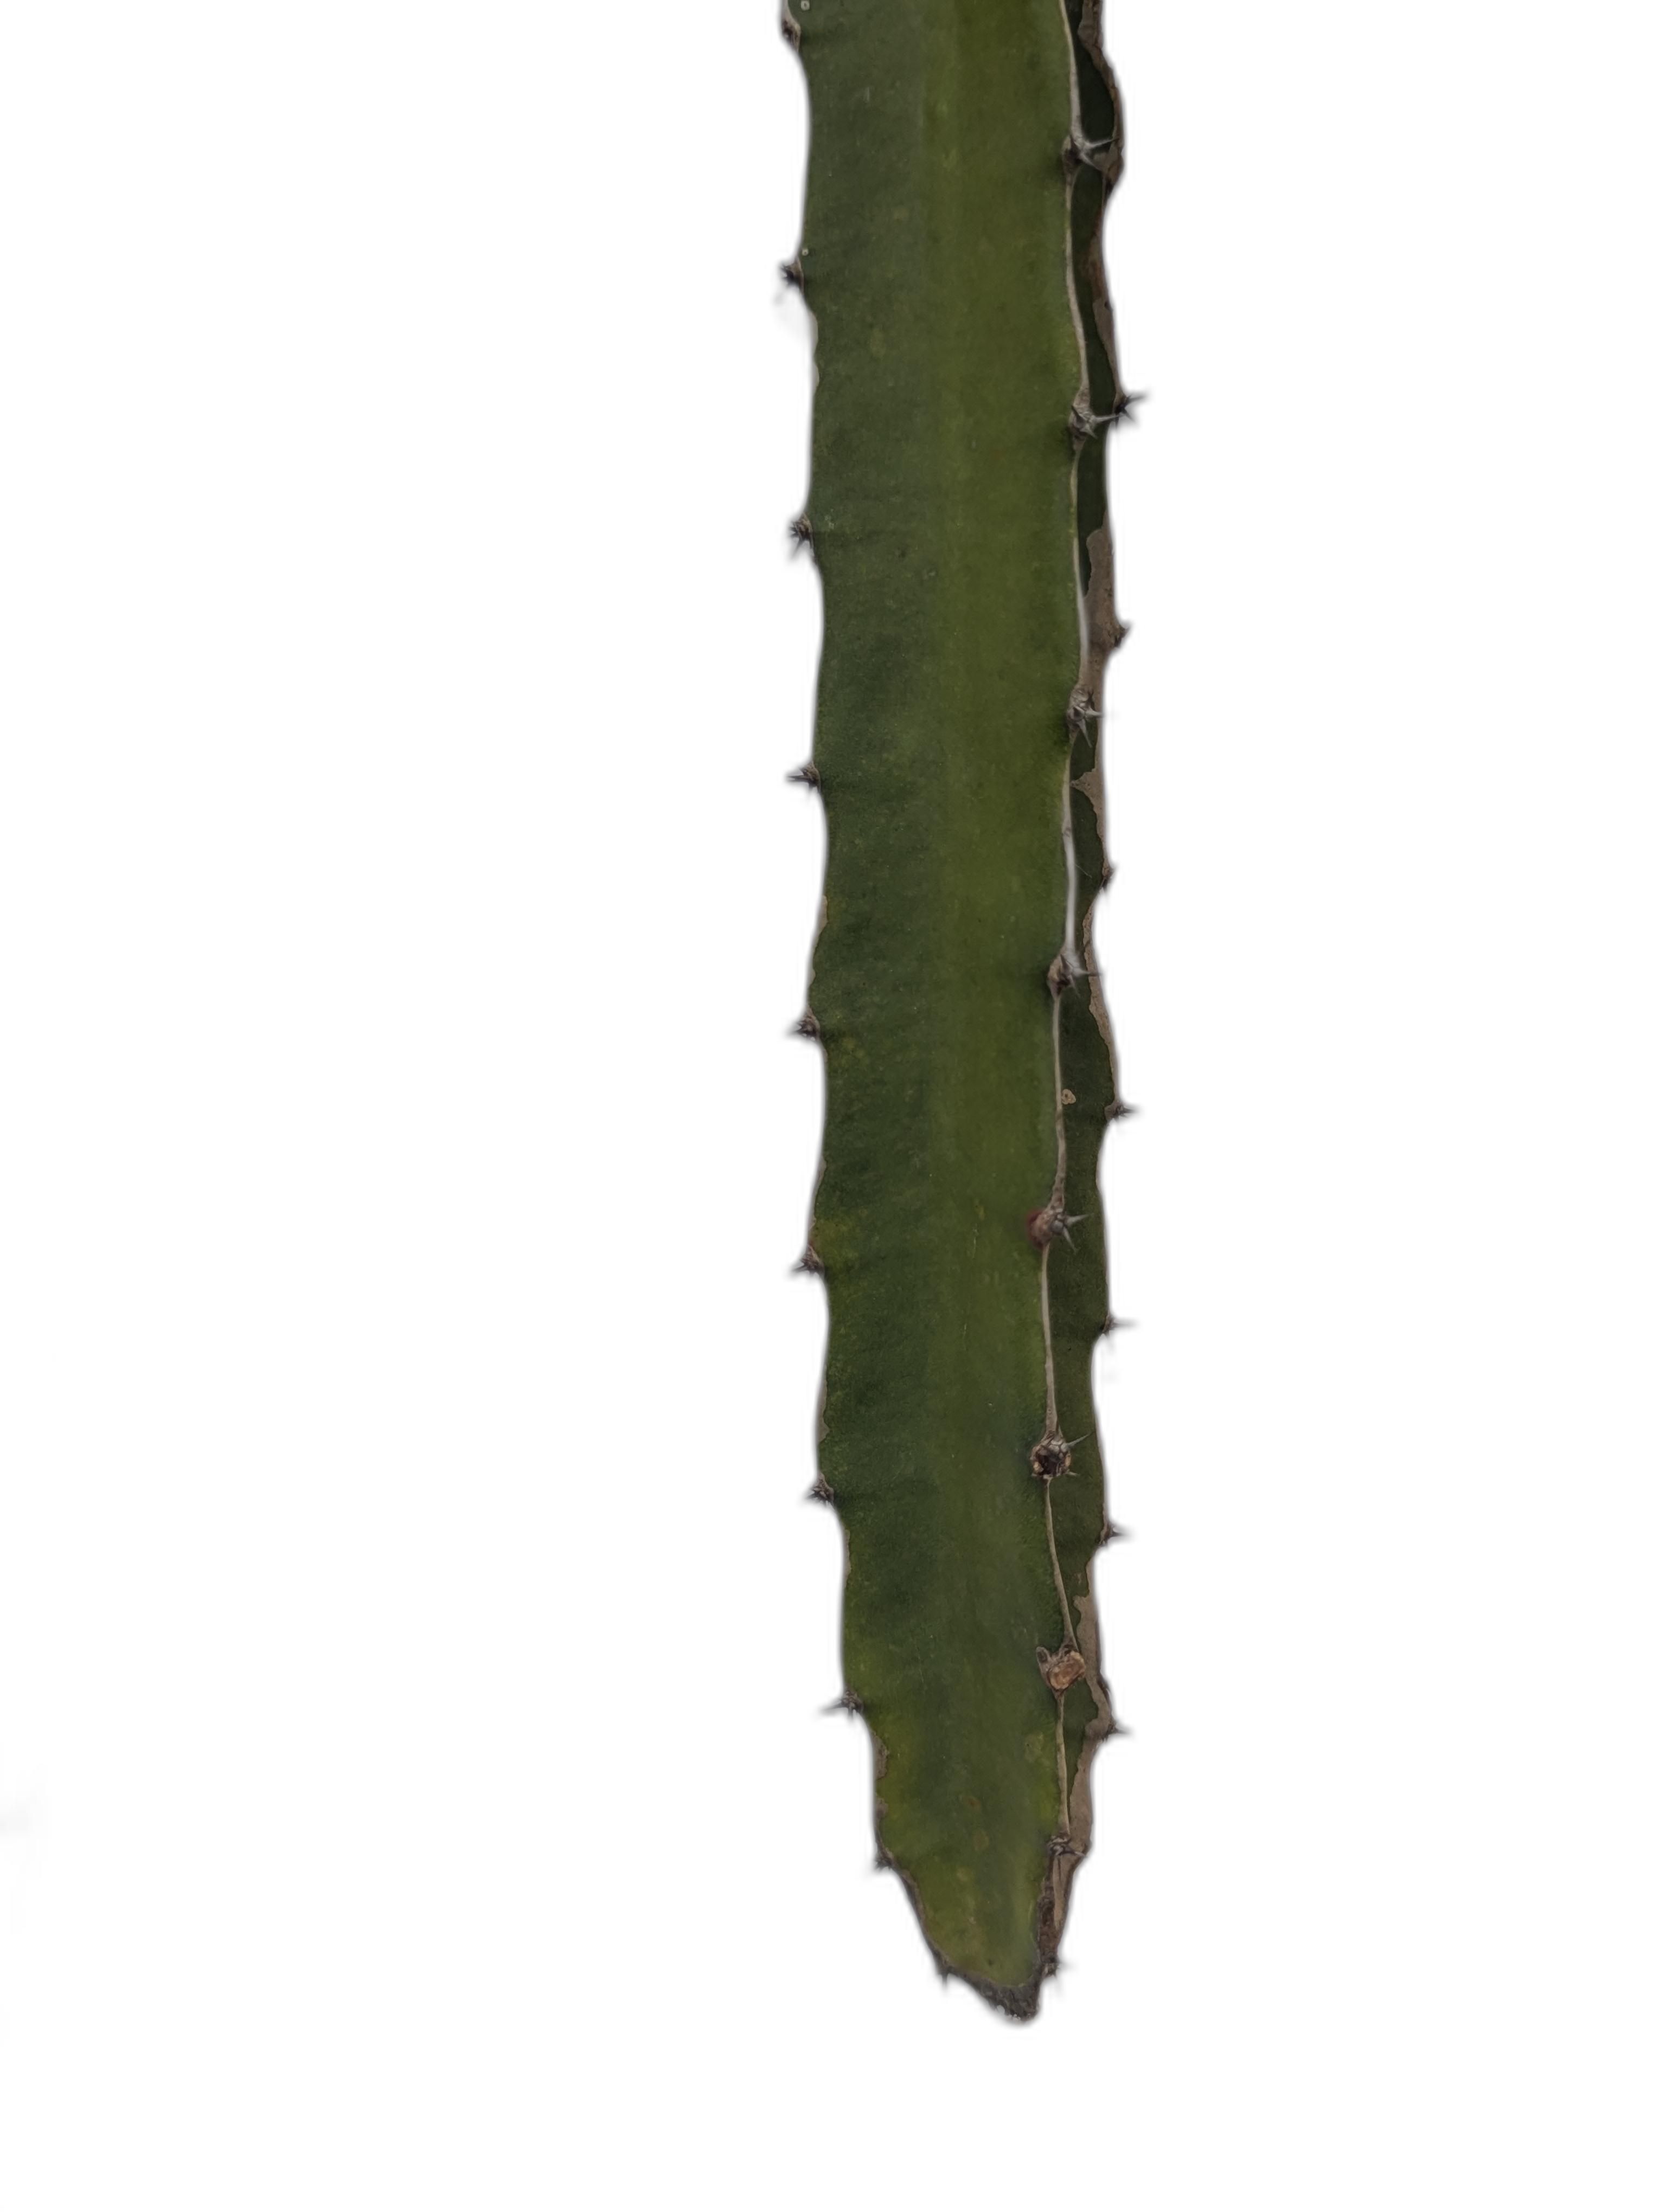
Label: Good leaf